Aberchalder

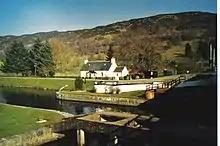
Lock keepers cottage at Aberchalder

A swing bridge is located in the area, the Caledonian Canal and locks (Cullochy Lock), built upon rocks. The locks were afforded to allow a depth of over 20 feet over its upper-gate sills. The canal flooded during the great floods of November 1834, rising some 27 feet and 3 inches above the upper-gate sills. Immediately before entering the loch, the Aberchalder Burn, a rapid mountain torrent, empties itself into the canal. Despite extensive work on the canal with cement in the summer of 1839, in 1849, further floods washed away the old bridge at Aberchalder, which subsequently led to a dredging of the canal. A new bridge, named the Victoria Bridge, was built about five years later. The new bridge was designed by James Dredge, a brewer turned civil engineer from Bath. In 1932, another bridge was built to accommodate traffic.